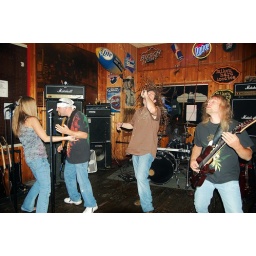
century bar in van wert,oh. august 16, 2008.